Zor Lagaa Ke... Haiya!

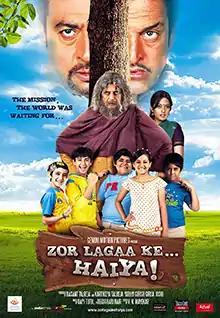

Zor Lagaa Ke... Haiya! is a 2009 Indian children's film starring Meghan Jadhav, Mithun Chakraborty and Mahesh Manjrekar. It has a pro-forest and anti-construction environmental message. Amitabh Bachchan is the narrator.